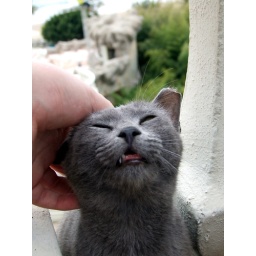
The cat that lives in a bush near the bar haha. Happy lil bugger. Turkey